Wilhelm Busch

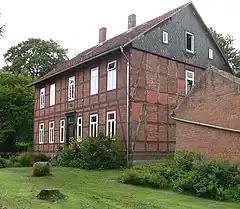
Museum Wilhelm-Busch-Haus in Busch's former home in Mechtshausen

The Panic of 1873 led to growing criticism of high finance and the spread of radical Antisemitism, which in the 1880s became a broad undercurrent. These criticisms saw a separation of capital into what was construed as "raffendes" (speculative capital), and what constituted "constructive" creative ("schaffendes") production capital. The "good", "native", and "German" manufacturer was praised by Antisemitic agitators, such as Theodor Fritsch, who opposed what he saw as "'rapacious' 'greedy', 'blood-sucking', 'Jewish' financial capitalism in the form of 'plutocrats' and 'usurers'". Busch was thought to have embraced those stereotypes. Two passages are often underlined, one in "Helen Who Couldn't Help It":